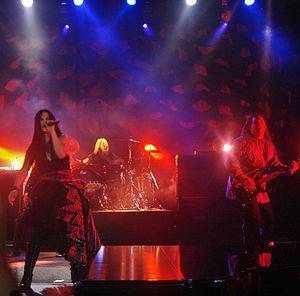
Evanescence est un groupe de heavy metal américain, originaire de Little Rock, dans l'Arkansas. Il est formé en 1996 par la chanteuse Amy Lee et le musicien Ben Moody.